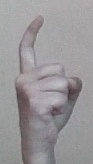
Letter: ra